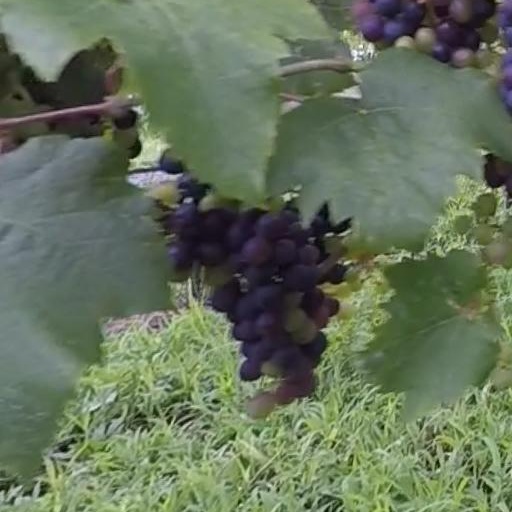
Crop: grape